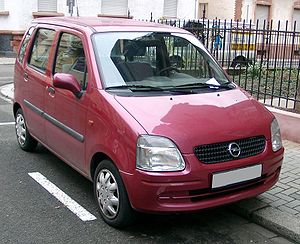
Opel Agila / Agila A (type 0HAF68, 2000−2007)
Opel Agila (2000−2003)
Opel Agila var en mikrobil og på daværende tidspunkt den mindste modelserie fra bilfabrikanten Opel. Agila var betydeligt kortere end Corsa fra samme fabrikant under iagttagelse af alle tre hovedmål men næsten lige så stor som denne, dog anderledes positioneret. Den anden generation af Agila var en omdøbt version af Suzuki Splash. I Storbritannien blev bilen markedsført identisk under navnet Vauxhall Agila.